Qingdao Observatory

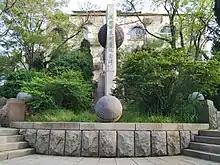
"Longitude Measurement Monument", established in 1987 to commemorate the observatory's participation in the Longitude Survey of the World

After the Japanese army occupied Qingdao in November 1914, the Qingdao Observatory was taken over by the Japanese Navy's temporary Qingdao Port Division and renamed the Qingdao Observatory.